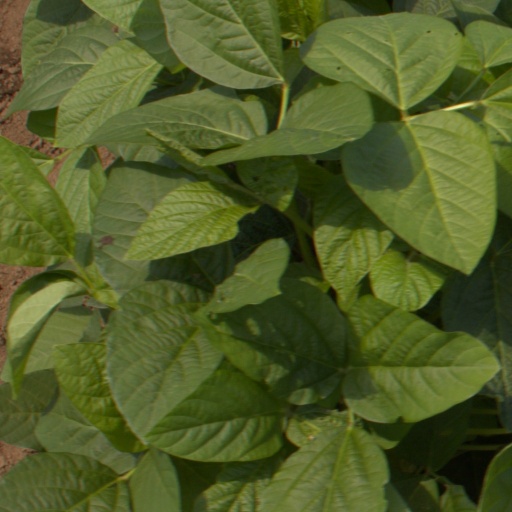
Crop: soybean